Tocantins–Araguaia–Maranhão moist forests

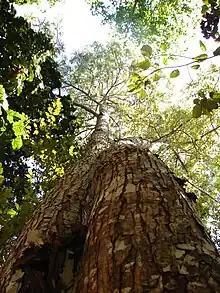
Mahogany Swietenia macrophylla

The ecoregion may be a diversification center for many taxa of trees, and in the past the west of the region may have been a refugium.